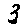
Label: 3